Donald W. Duncan

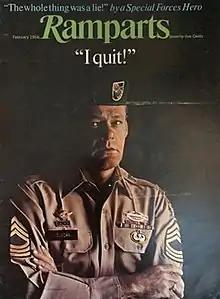
"Ramparts" magazine cover from February 1966, featuring Duncan

Master Sergeant Donald Walter Duncan (March 18, 1930 – March 25, 2009) was a U.S. Army Special Forces soldier who served during the Vietnam War, helping to establish the guerrilla infiltration force Project DELTA there. Following his return to the United States, Duncan became one of the earliest military opponents of the war and one of the antiwar movement's leading public figures. Duncan is best remembered as the cover image on the February 1966 issue of "Ramparts" where he announced "I quit", as well as for his 1967 book "The New Legions" and his testimony to the 1967 Russell Tribunal, both of which detailed American war crimes in Vietnam.